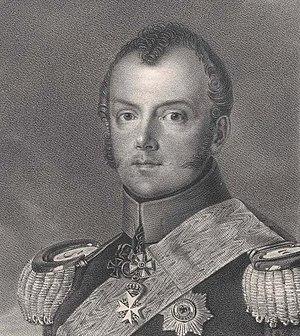
Frédéric Henri-Charles de Prusse était un prince de Prusse et officier de l'armée.